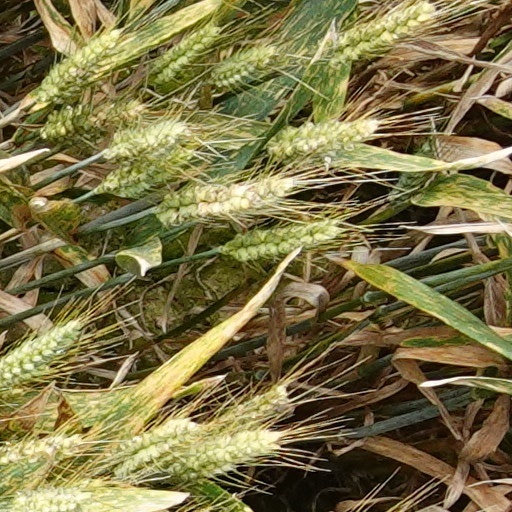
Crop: wheat